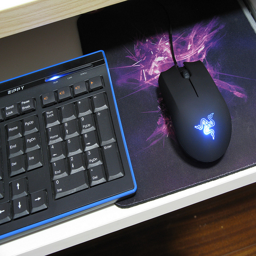
a keyboard, mouse and mouse pad on a desk
A keyboard and a mouse on top of a table.
A keyboard and a mouse on a purple mousepad.
A computer keyboard has a purple lit mouse by it.
The keyboard and the computer mouse both illuminate blue.